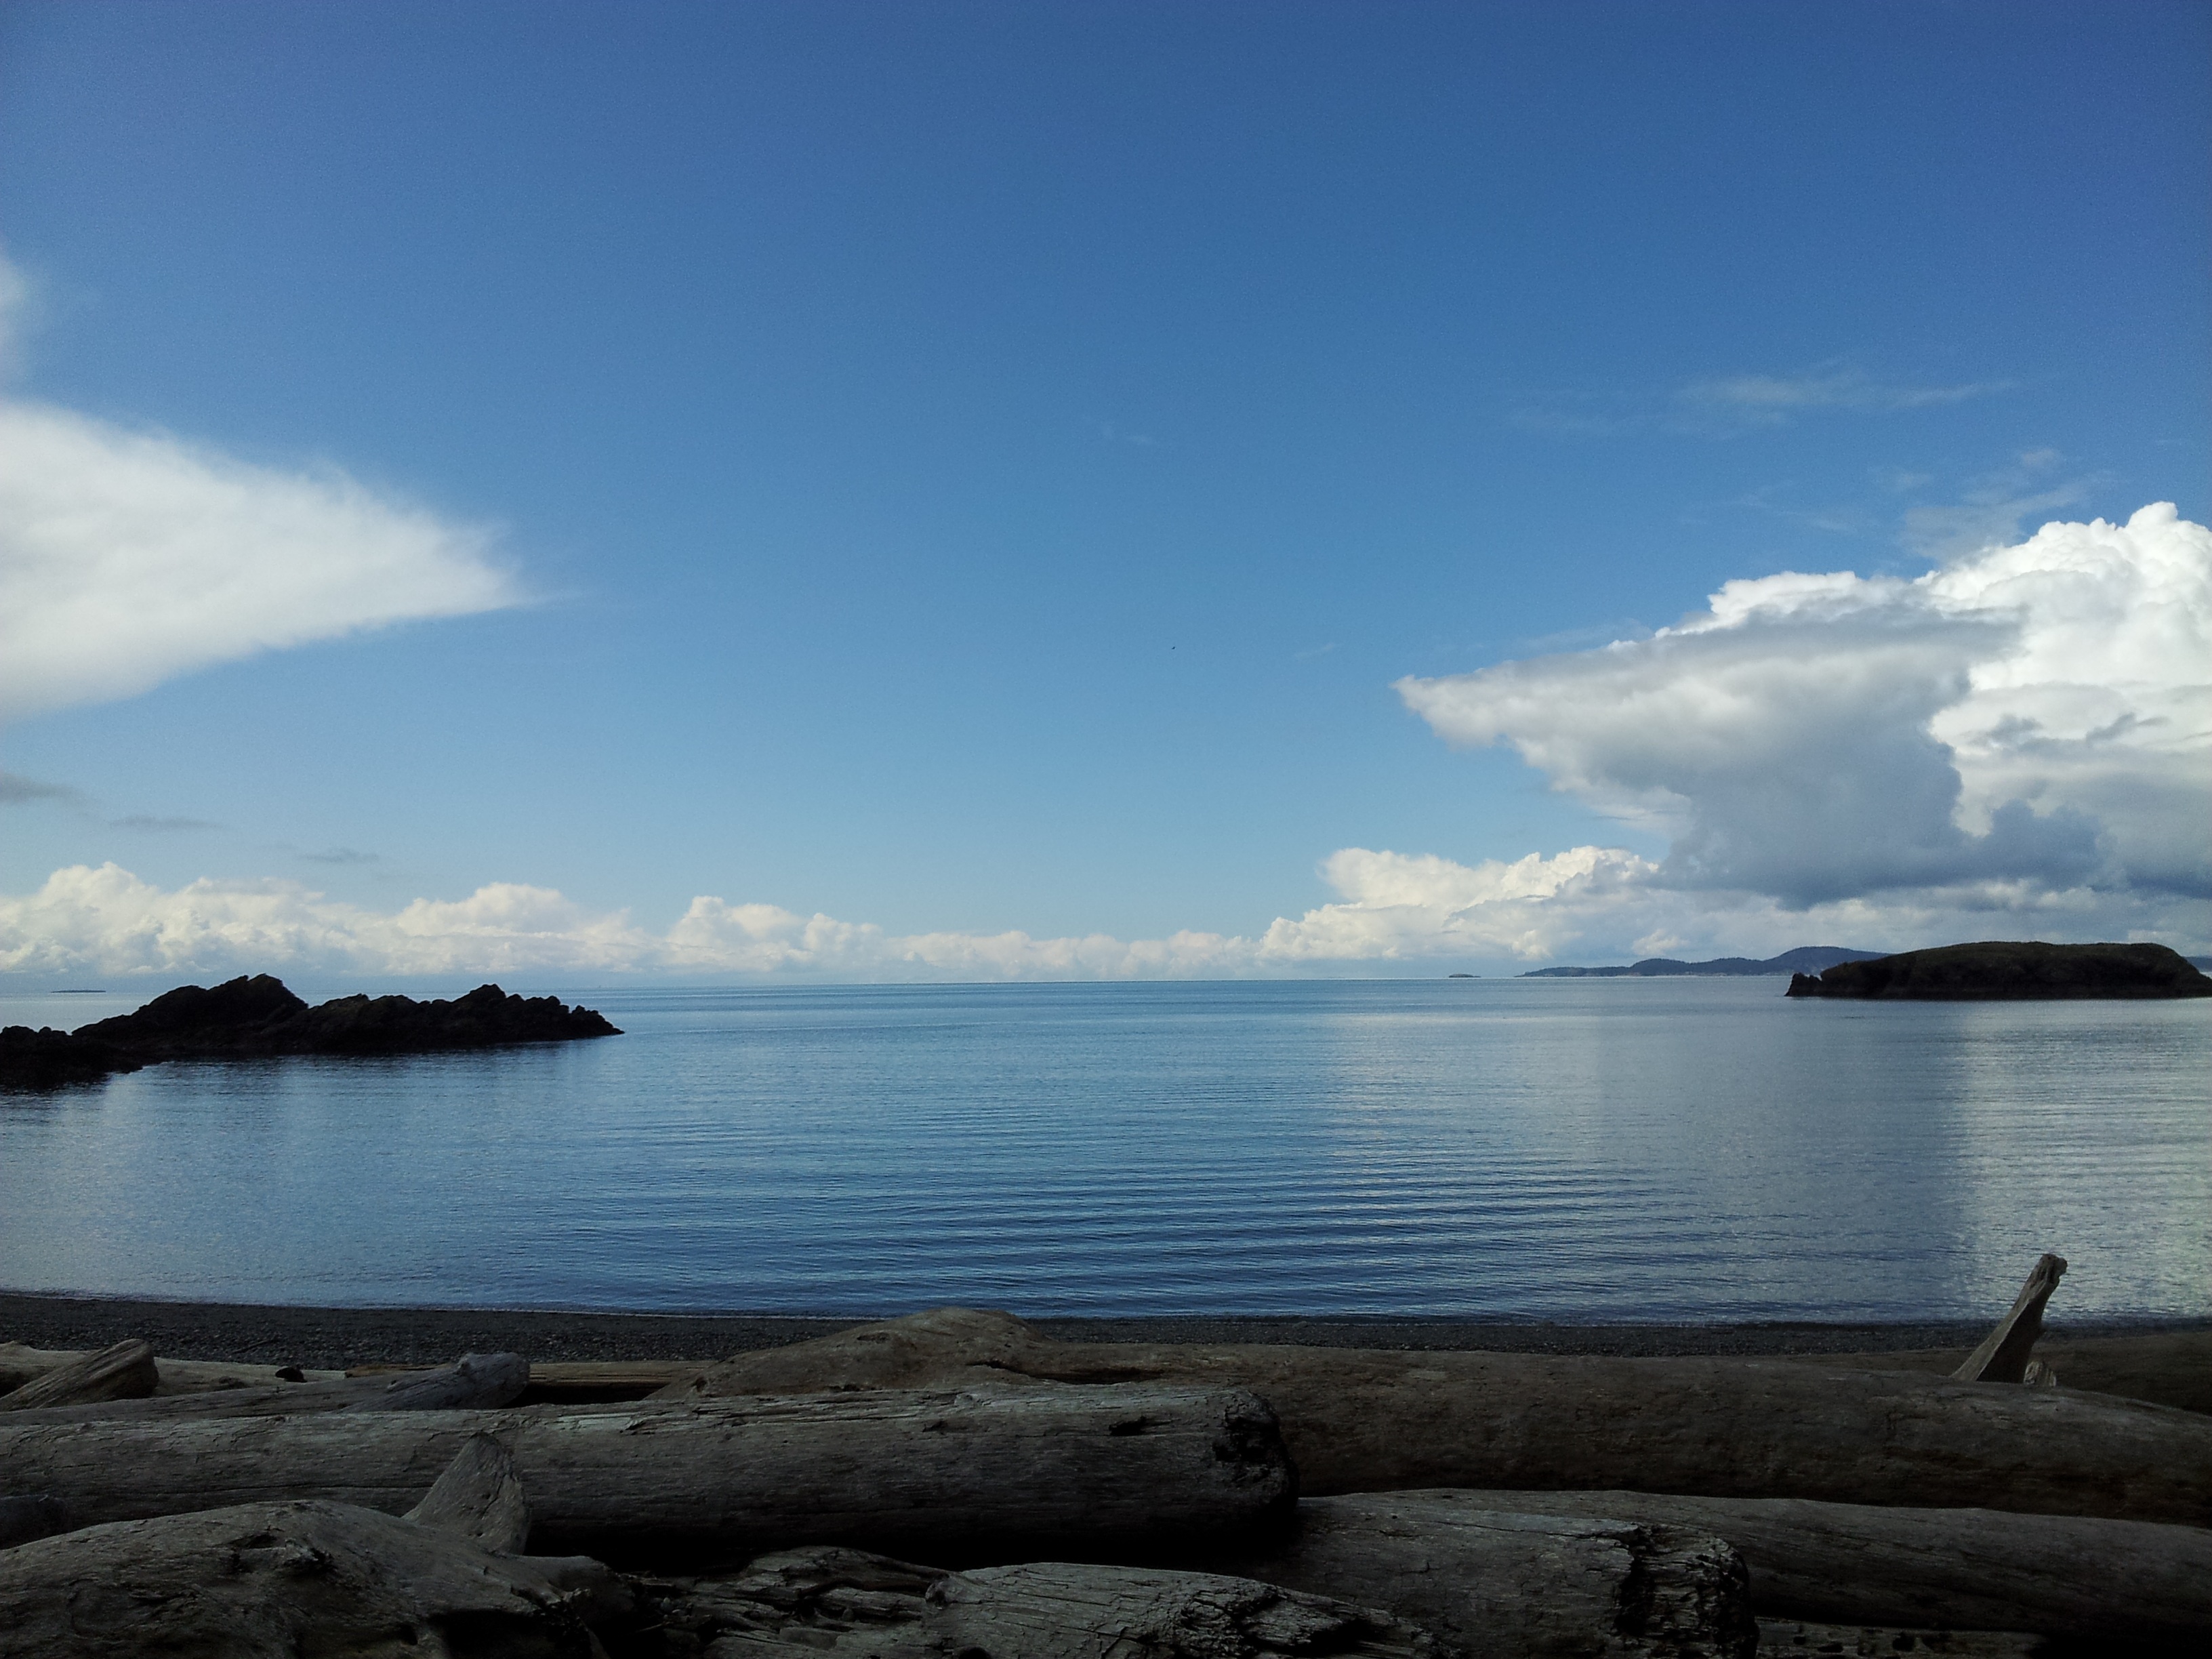
beach, sea, coast, water, nature, ocean, horizon, cloud, sky, sunlight, morning, shore, wave, lake, dawn, ripple, dusk, reflection, seascape, calm, bay, blue, body of water, aqua, loch, cape, meteorological phenomenon, atmospheric phenomenon, wind wave